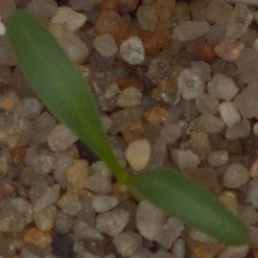
Label: sugar_beet